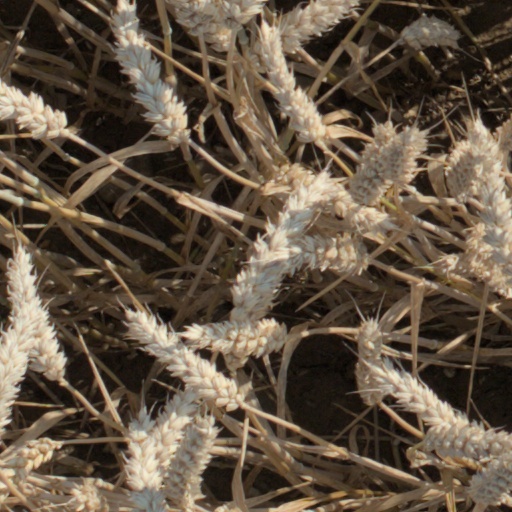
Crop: wheat